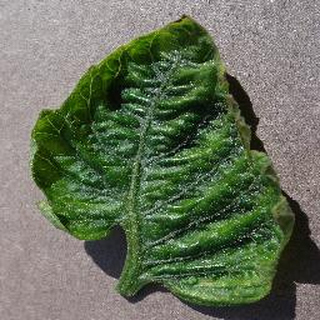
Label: tomato_yellow_leaf_curl_virus